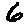
Label: 6